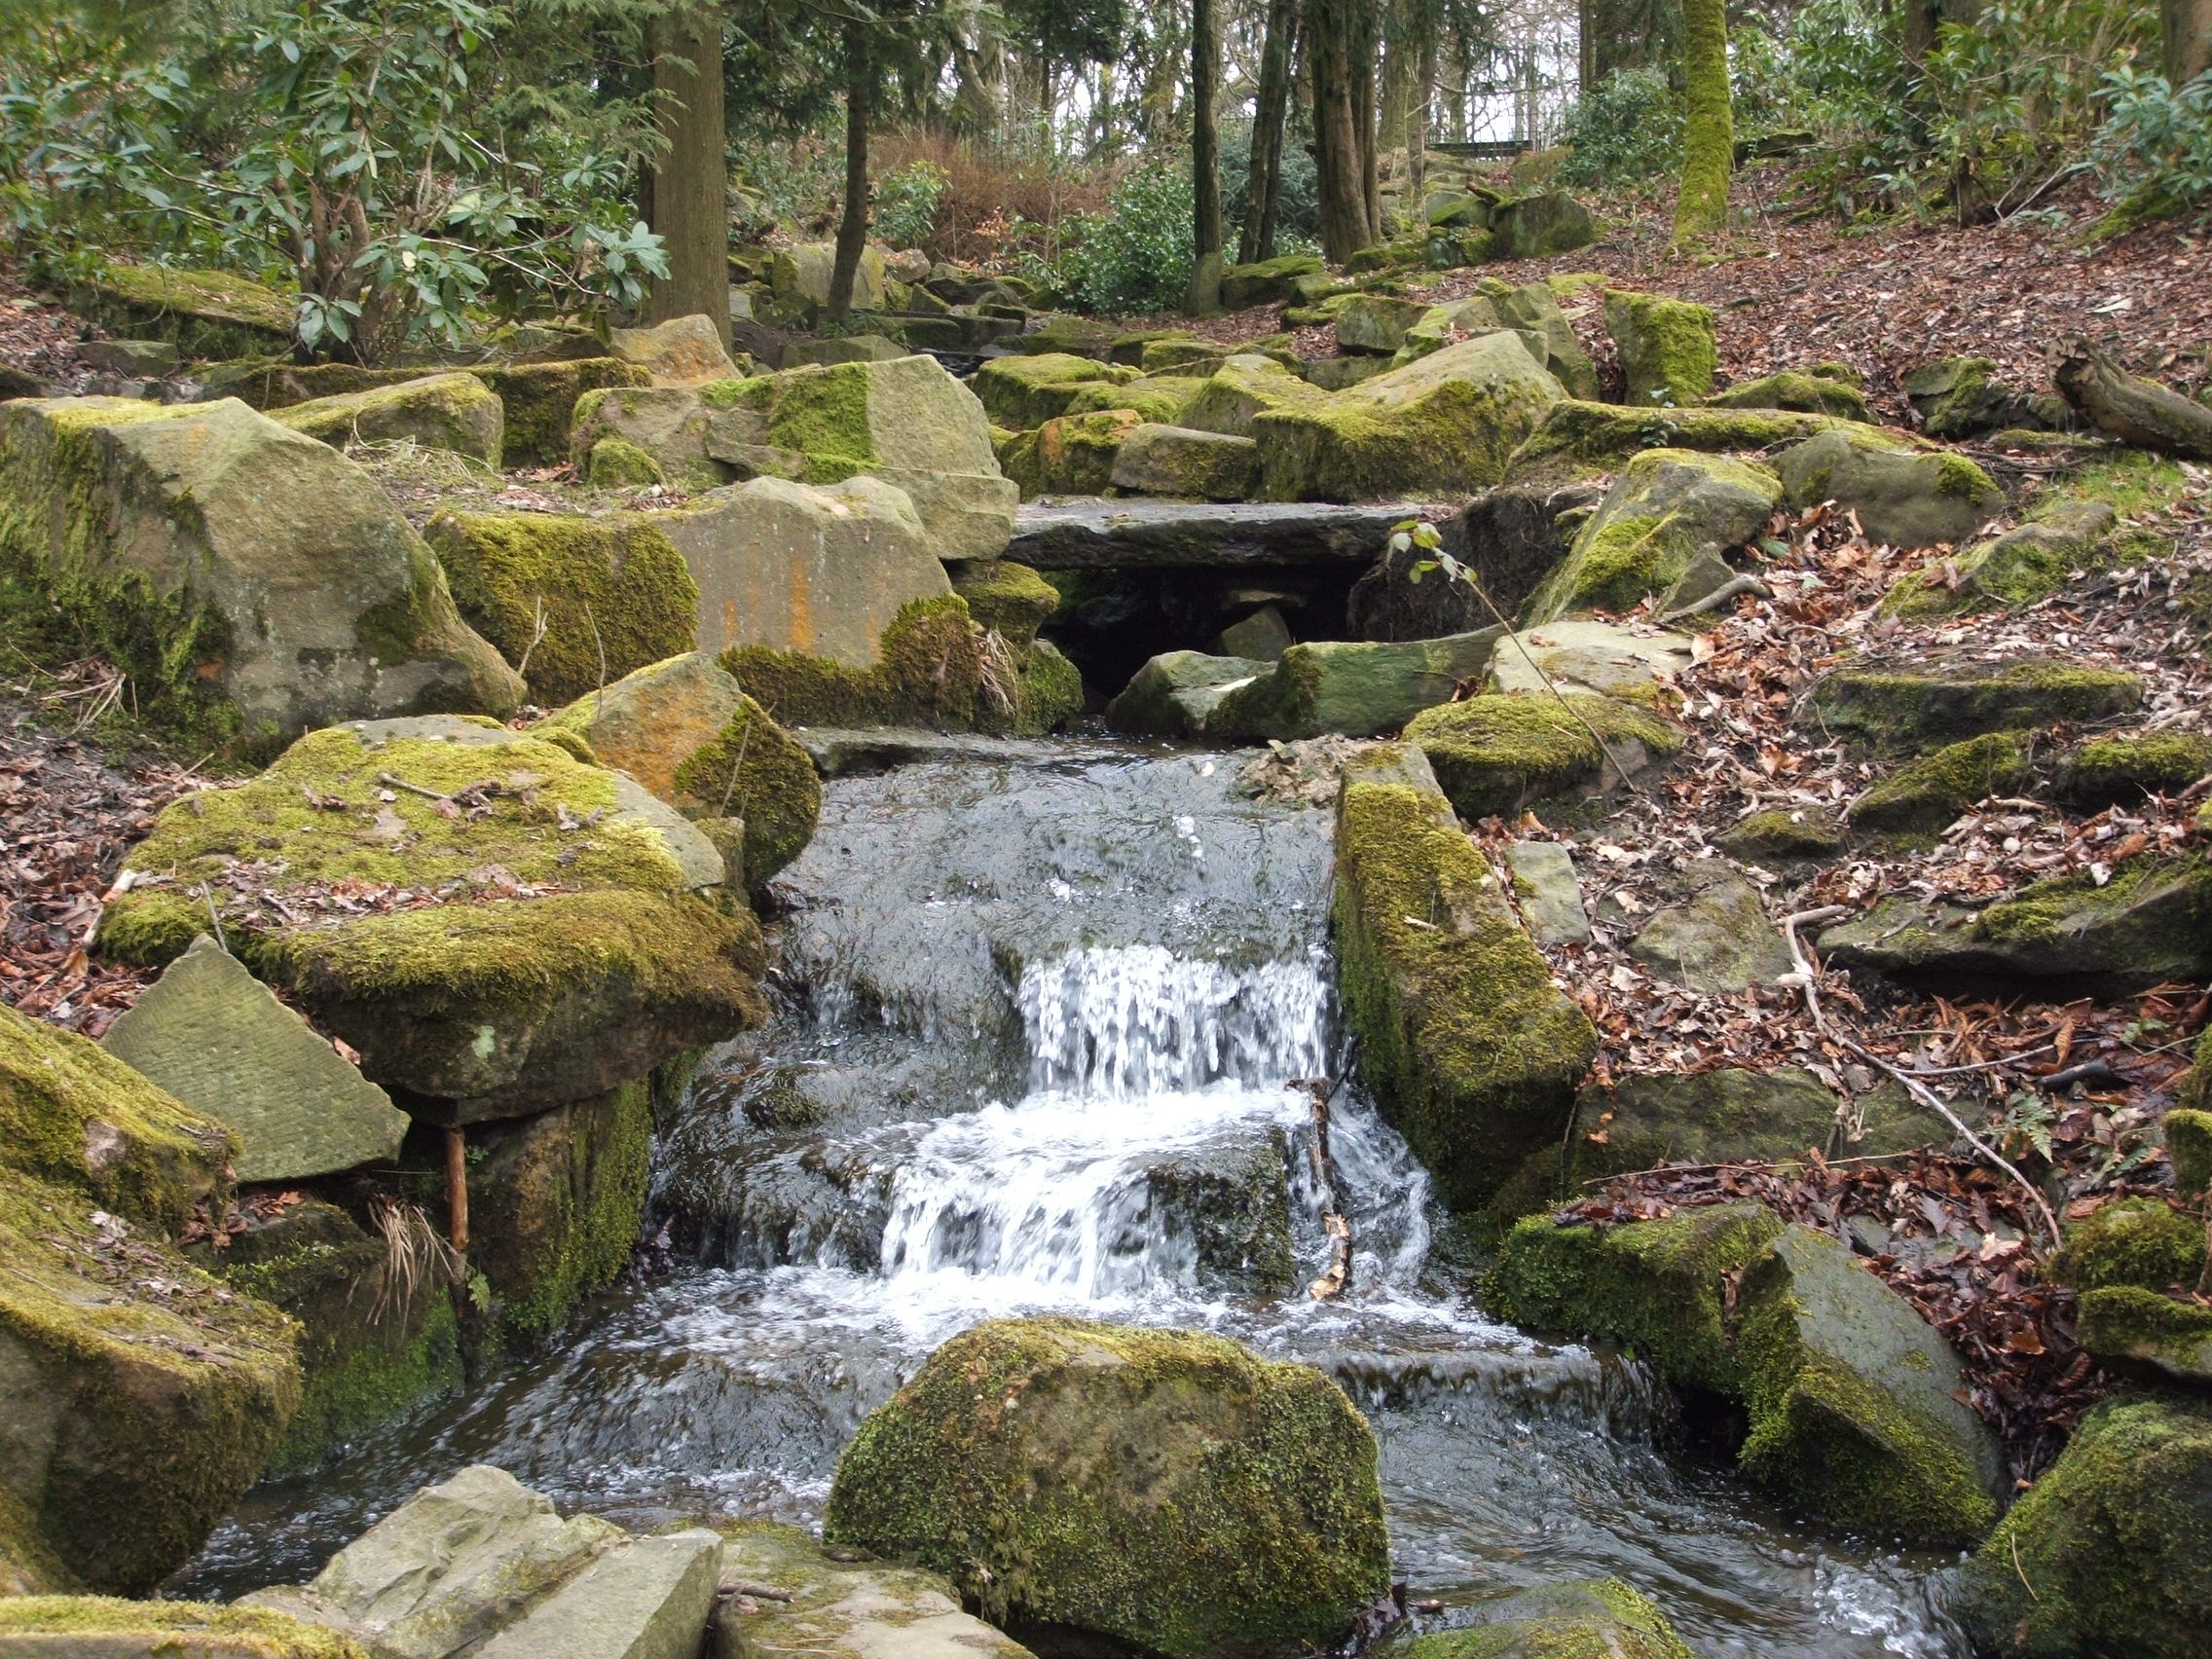
water, rock, river, moss, pond, stream, autumn, rapid, botany, garden, body of water, trees, leaves, rocks, woods, vegetation, woodland, water feature, watercourse, stream bed, wooded